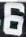
Number: 6